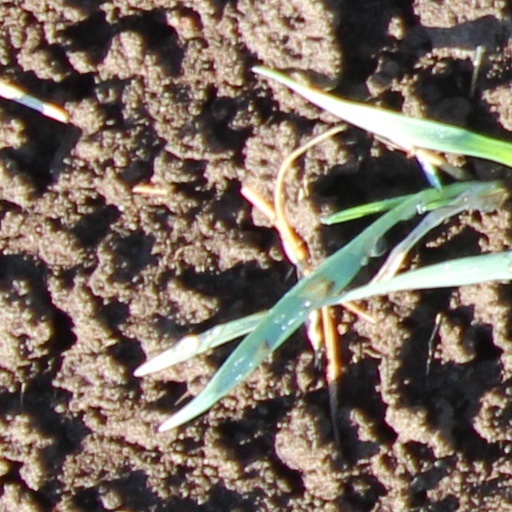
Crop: wheat